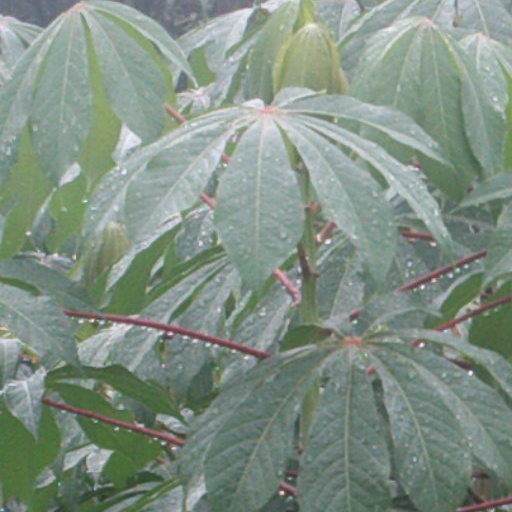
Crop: cassava